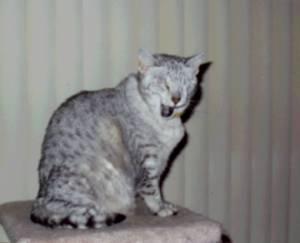
Egyptian Mau